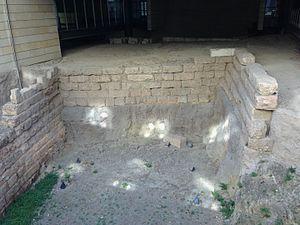
Le mur de Thémistocle, du nom de l'homme d'État athénien Thémistocle, est un mur de fortification construit autour d'Athènes au cours du Vᵉ siècle av. J.-C., à la suite des guerres médiques et dans l'espoir de défendre la cité contre de nouvelles invasions.